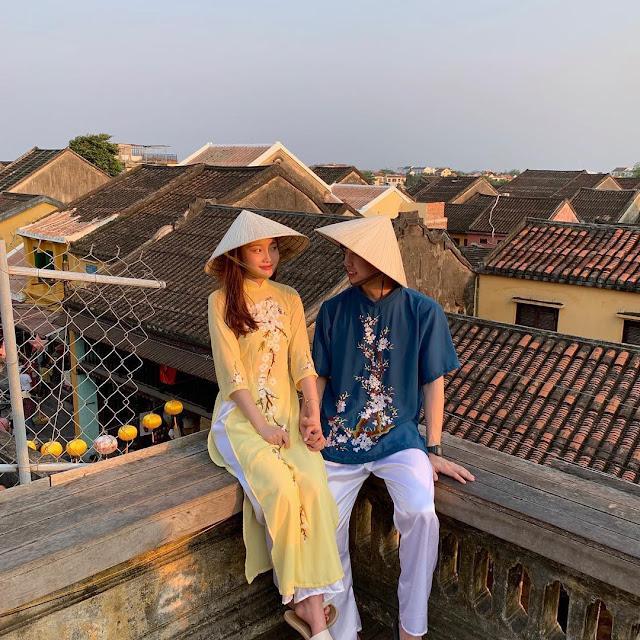
tay trái của chàng trai đang đeo một chiếc đồng hồ